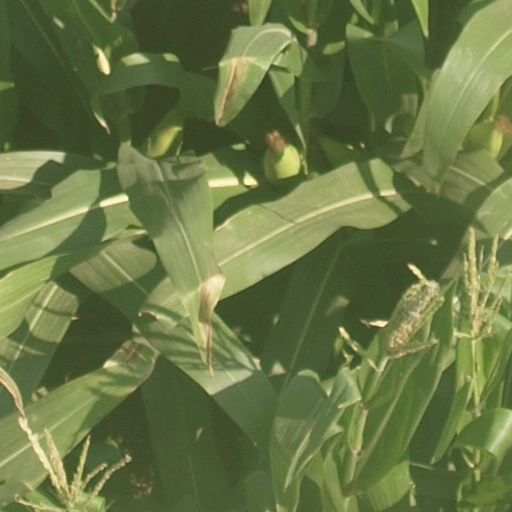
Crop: maize; corn